Chinese folk religion in Southeast Asia

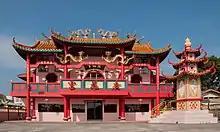
Kwong Fook Kung Temple, a Chinese folk temple in Papar, Sabah.

The Chinese folk religion of the Chinese Indonesians is named "Confucianism" or "Satya Dharma", and Chinese temples are called "klenteng" or "vihara" in the Indonesian language. It is officially recognised by the government as "Agama Khonghucu" or "Religion of Confucius", which was chosen because of the political condition in Indonesia before the 1998 end of the rule of Suharto, who had forbidden all forms of Chinese religions; Indonesian Chinese could embrace only the five officially recognised religions, and many of them eventually converted to Buddhism or Christianity. Chinese Indonesians had their culture and religious rights restored only after the fourth president of Indonesia, Abdurrahman Wahid, issued a regulation that recognised "Confucianism" among the legal religions of the country. He said that: